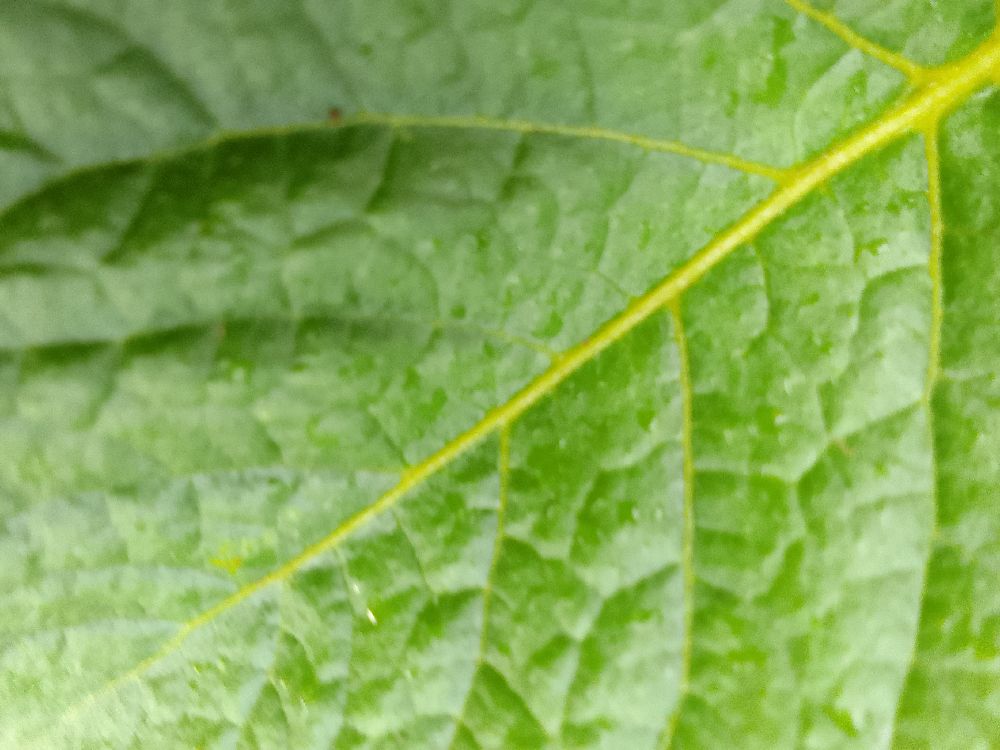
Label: Healthy